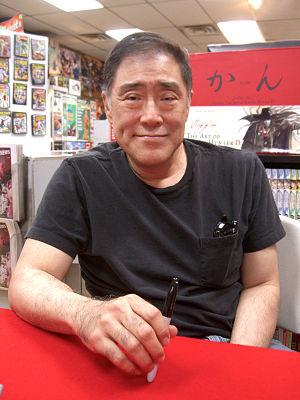
Larry Hama est un scénariste, dessinateur et rédacteur en chef de comics américain d'origine japonaise.